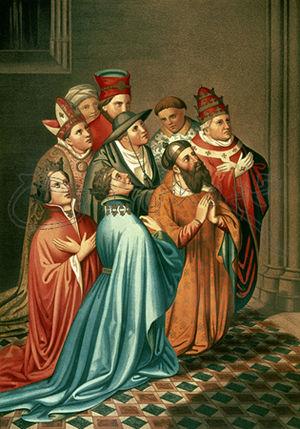
Éléonore d’Albuquerque née en 1374 dans la Province de Salamanque en Espagne et morte le 16 décembre 1435 à Medina del Campo en Espagne est reine d’Aragon de par son mariage avec Ferdinand Iᵉʳ d'Aragon. Elle est connue sous le nom d’Éléonore de Castille, « Éléonore Urraca de Castille », comtesse d’Albuquerque et a comme surnom la « Ricahembra » de l'espagnol : « riche femme autant par la beauté que par l'argent ».